Timothy Alden

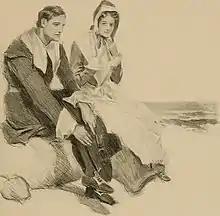
Priscilla Mullins, illustration from a 1903 printing

Set against the backdrop of a fierce Indian war, the tale focuses on a love triangle among three Pilgrims: Myles Standish, Priscilla Mullens, and John Alden. Longfellow claimed the story was true, but the historical evidence is inconclusive. Nevertheless, the ballad was very popular in nineteenth-century America, immortalizing the Mayflower Pilgrims.